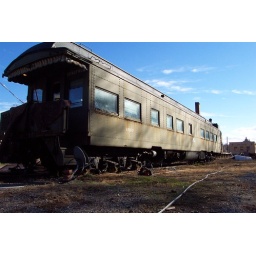
One of the passenger cars just sitting around at the old Fayetteville train station.